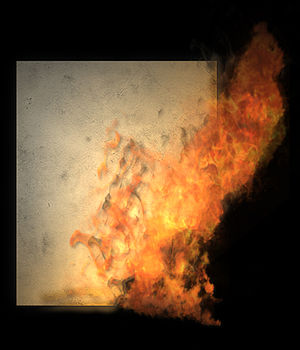
Fahrenheit 451
Papir antænder ved 451 grader Fahrenheit.
Fahrenheit 451 er en dystopisk roman skrevet af Ray Bradbury udgivet i 1953. Titlen refererer til den temperatur, som papir antændes ved: 451 grader Fahrenheit. 451 grader Fahrenheit svarer til 233 grader Celsius. I dette fremtidssamfund er bøger forbudte, da de gør folk ulykkelige. Brandvæsnet opsporer og brænder derfor ulovlige bøger. Enkelte mennesker gemmer bøger eller lærer dem udenad.